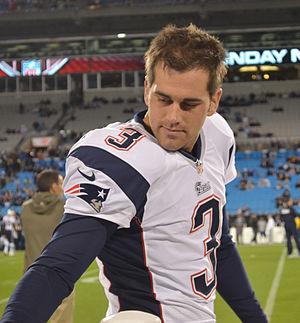
Stephen Carroll Gostkowski, né le 28 janvier 1984 à Bâton-Rouge, est un joueur américain de football américain.